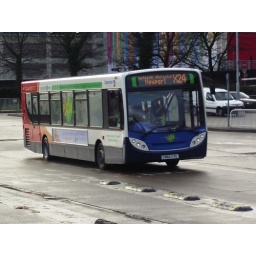
Alexander Dennis Enviro300 New 12/2010. as Red and white 27689 Taken in Newport bus station.